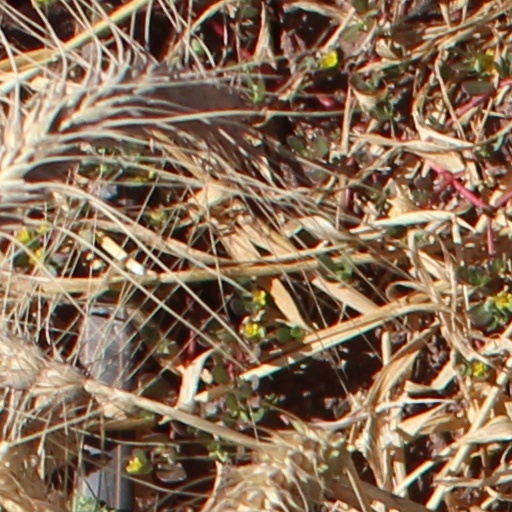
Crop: wheat